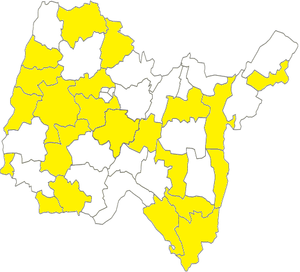
Jaune
Les élections cantonales ont eu lieu les 20 et 27 mars 2011.